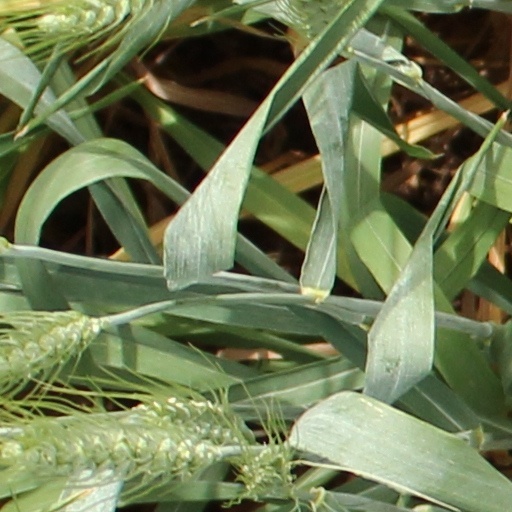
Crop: wheat